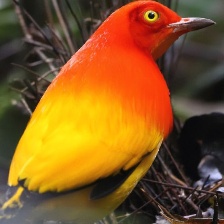
Species: FLAME BOWERBIRD
Scientific name: SERICULUS ARDENS